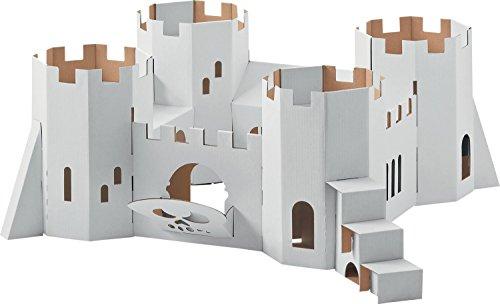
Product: CALAFANT - The Fortress
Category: Toys & Games | Toy Figures & Playsets | Playsets & Vehicles | Playsets
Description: All pieces are pre-cut, pre-punched, and can be put together without glue and scissors thanks to the CALAFANT Easy-Lock-System.
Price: $14.98
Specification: ProductDimensions:21.8x14.2x1.2inches|ItemWeight:2pounds|ShippingWeight:2pounds(Viewshippingratesandpolicies)|DomesticShipping:ItemcanbeshippedwithinU.S.|InternationalShipping:ThisitemcanbeshippedtoselectcountriesoutsideoftheU.S.LearnMore|ASIN:B01CIMBS6C|Itemmodelnumber:2030|Manufacturerrecommendedage:4-15years